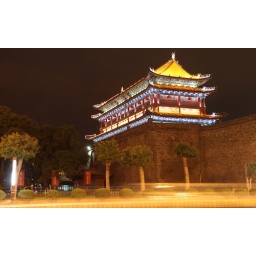
Xians colorful gate standing watch over the city wall